Sándor Kocsis

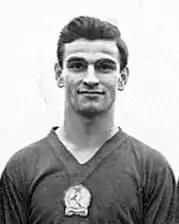
Sándor Kocsis (1953)

He finished the 1954 World Cup as top goalscorer, scoring 11 goals including two hat tricks, the first of the three players that achieved this. In the opening game he scored his first hat trick of the tournament against South Korea as Hungary cruised to a 9–0 win. In the next game against Germany, he went one further and scored four of the goals in an 8–3 win against the understrength team of coach Sepp Herberger. In the quarter-finals Hungary played Brazil in a game referred to as the "Battle of Berne": Kocsis scored twice in an encounter which saw Hungary win 4–2. Hungary then reached the final after they defeated reigning World champions Uruguay in the semi-finals. The game was 2–2 in extra time until Kocsis scored twice to seal another 4–2 win. In the final they met Germany once again. However, for the first time in the competition Kocsis failed to score and the Germans won 3–2.